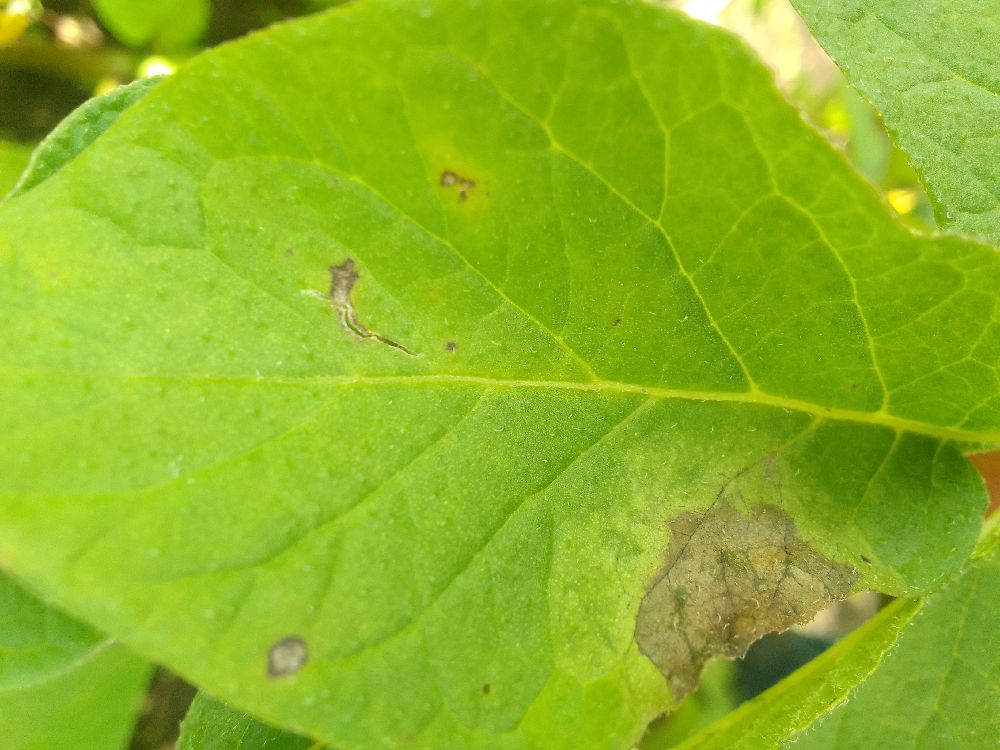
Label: Late blight